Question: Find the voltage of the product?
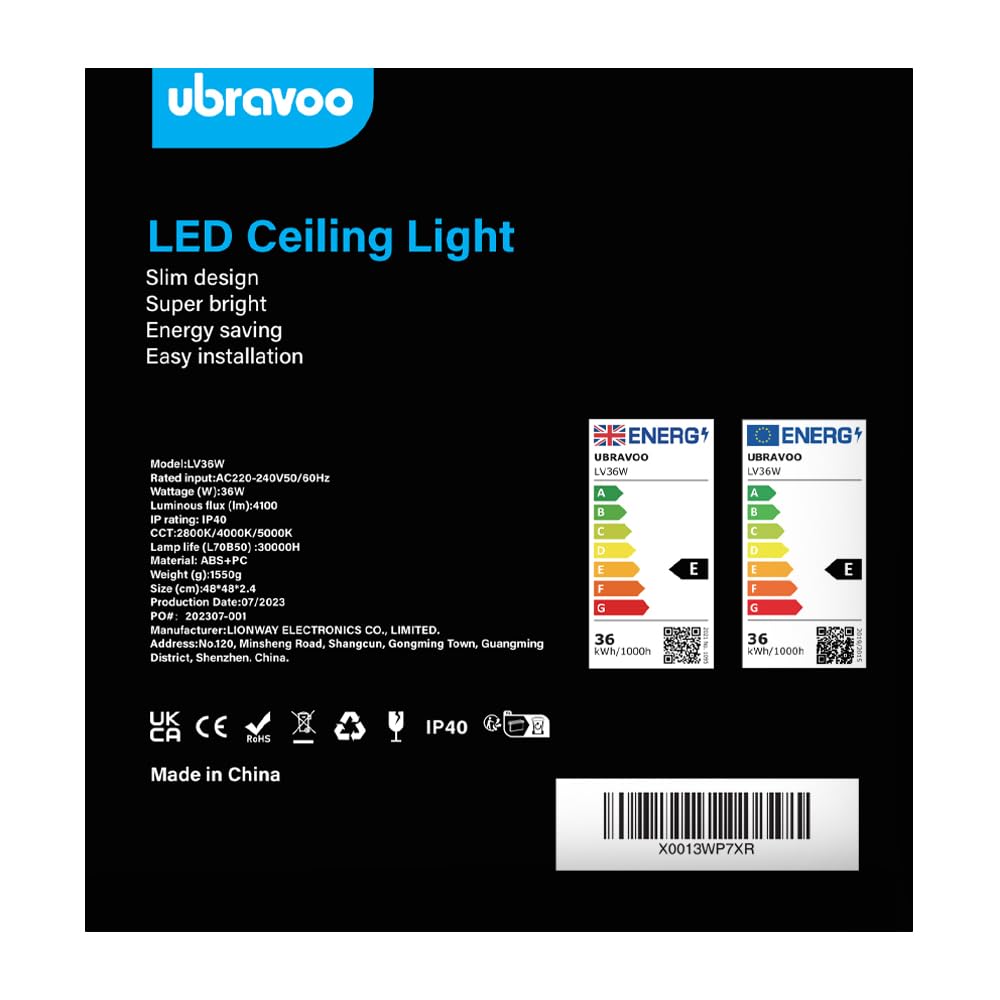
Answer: [220.0, 240.0] volt